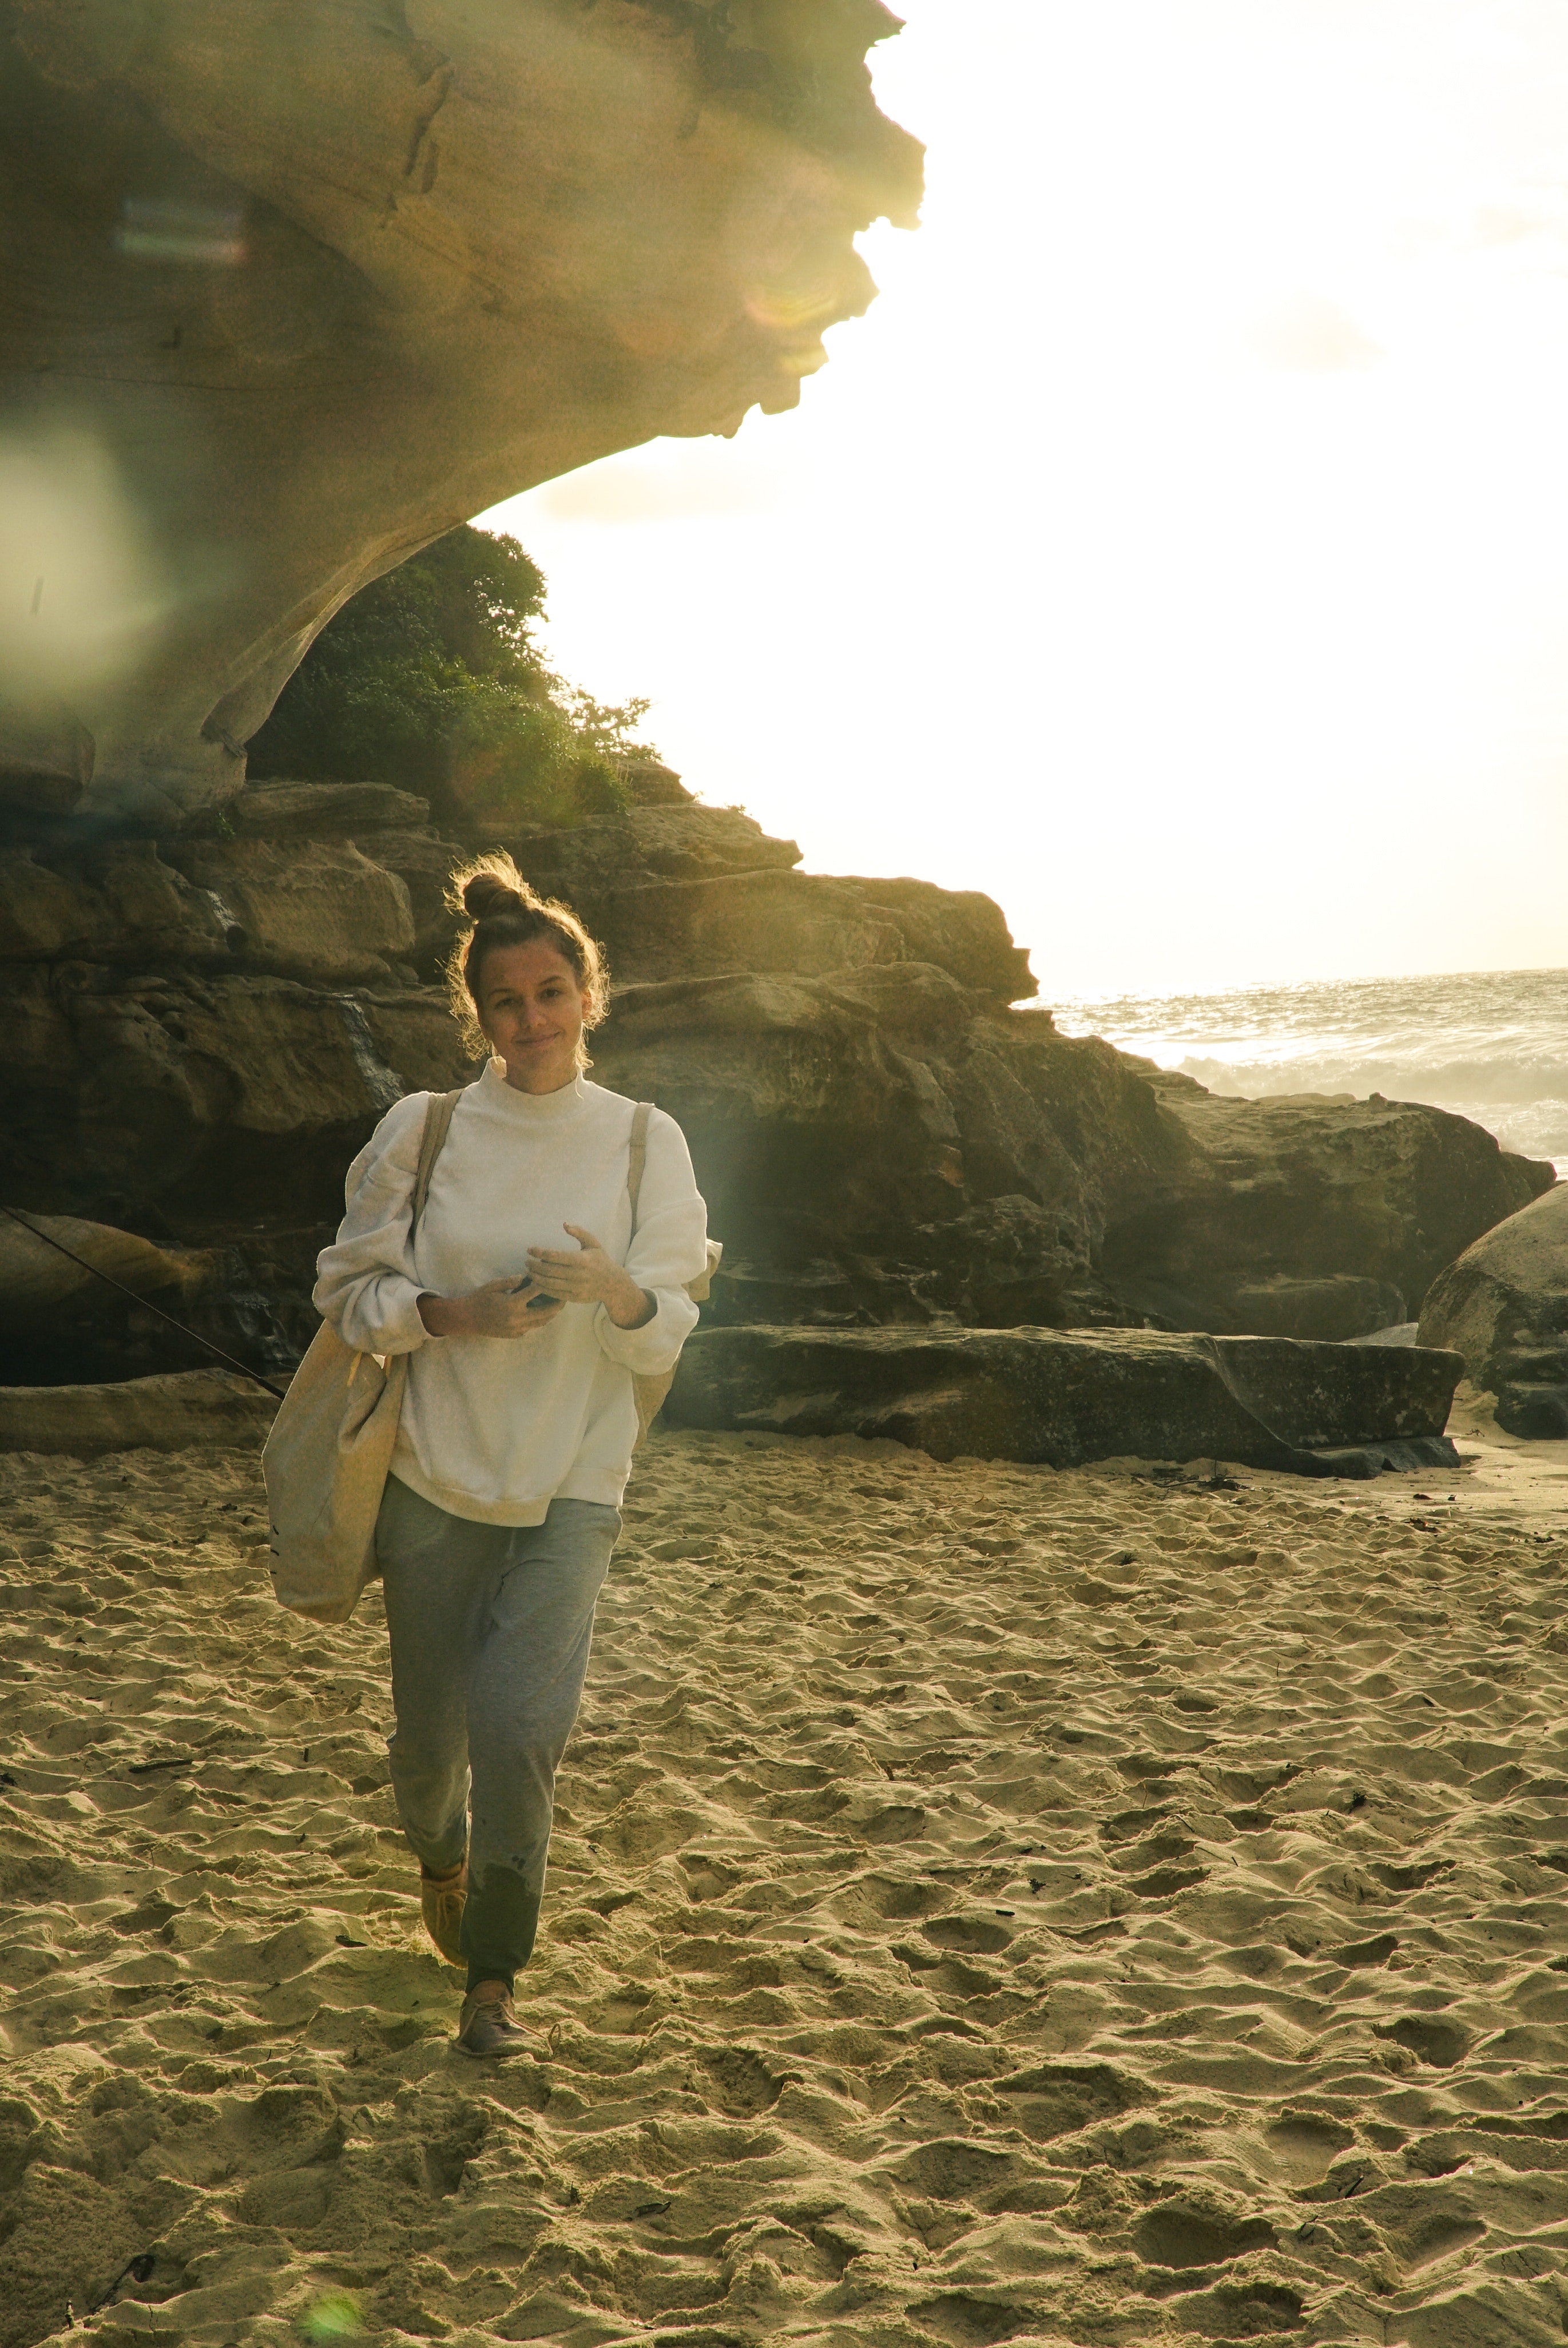
People in nature, photograph, sky, photography, cloud, landscape, formation, rock